OCZ

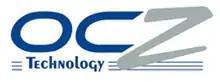
OCZ Technology logo (2002-2014)

OCZ was originally called "The Overclockerz Store" when it was founded by Ryan Petersen in 2000 selling overclocked Athlon processors. San Jose, California-based OCZ Technology Group, Inc. was founded in 2002 by Ryan Petersen and Bhulinder Sethi.